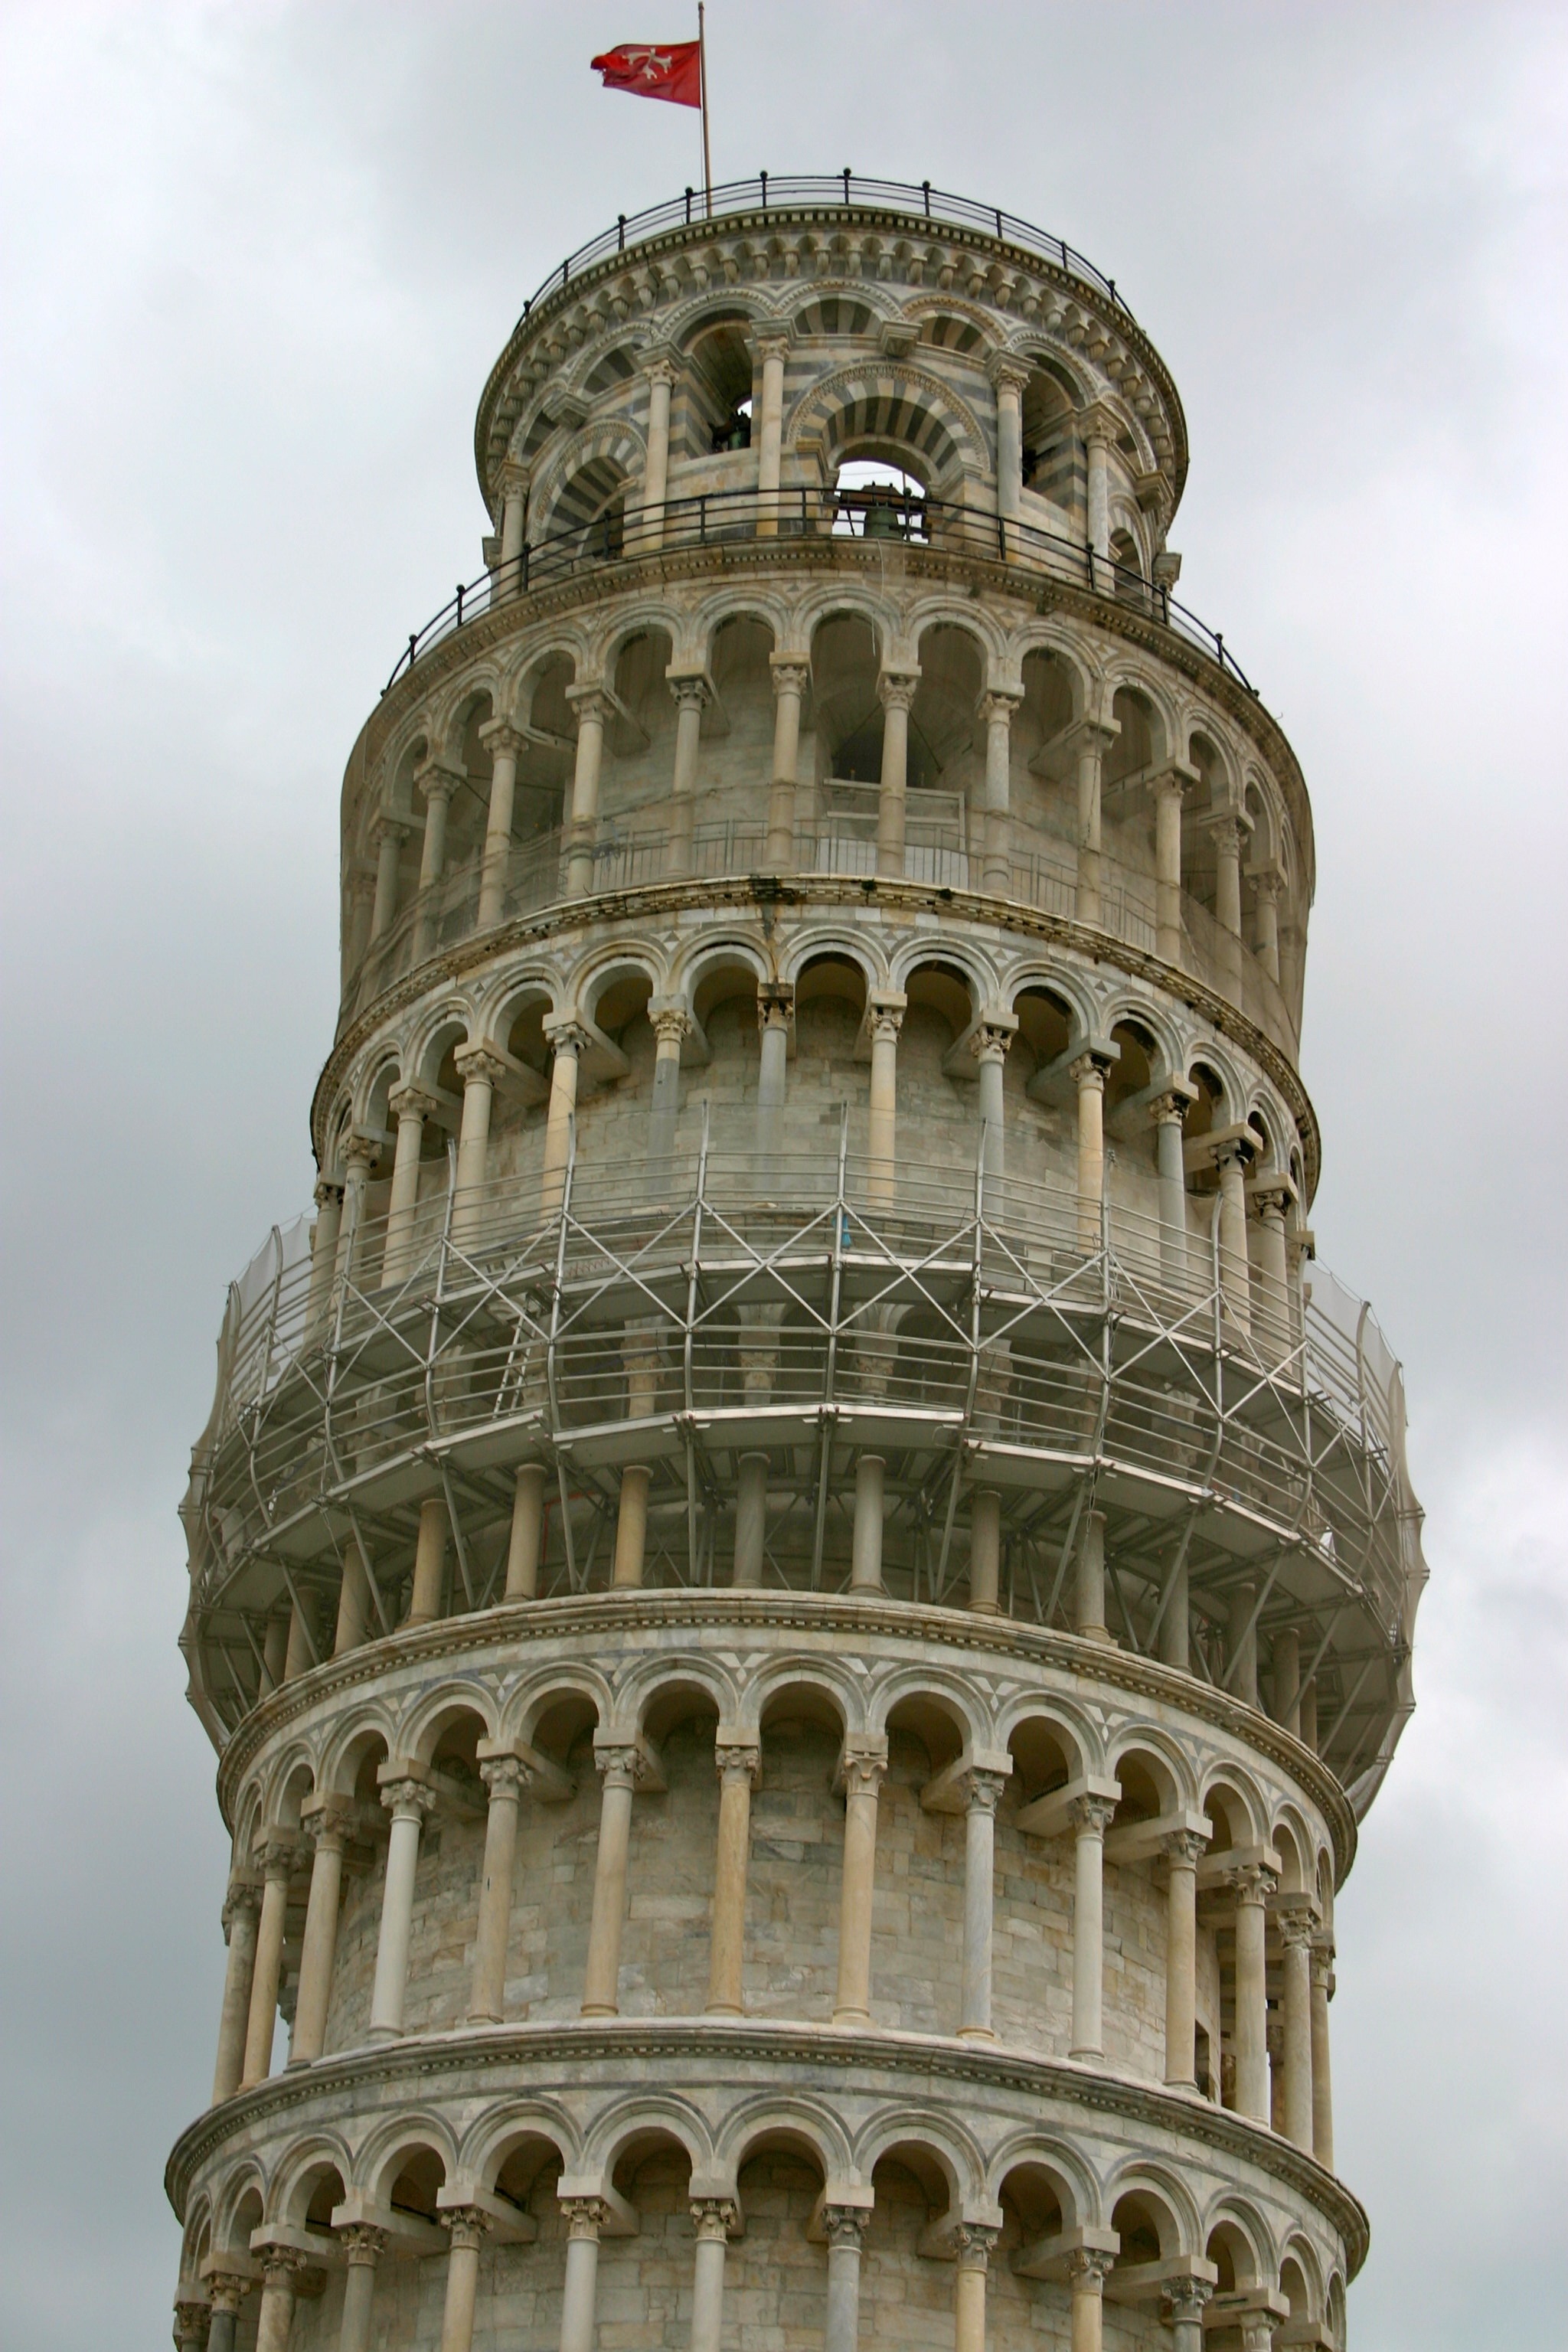
architecture, structure, monument, arch, column, tower, landmark, bell tower, temple, pisa, dome, florence, leaning tower, control tower, ancient history, ancient roman architecture